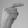
ASL letter: G